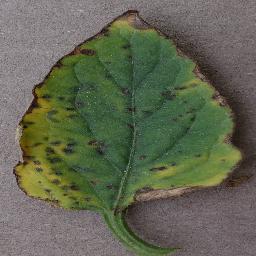
Label: Tomato___Bacterial_spot